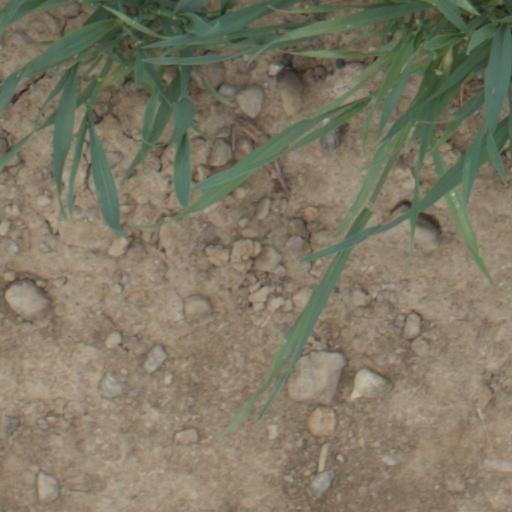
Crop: wheat